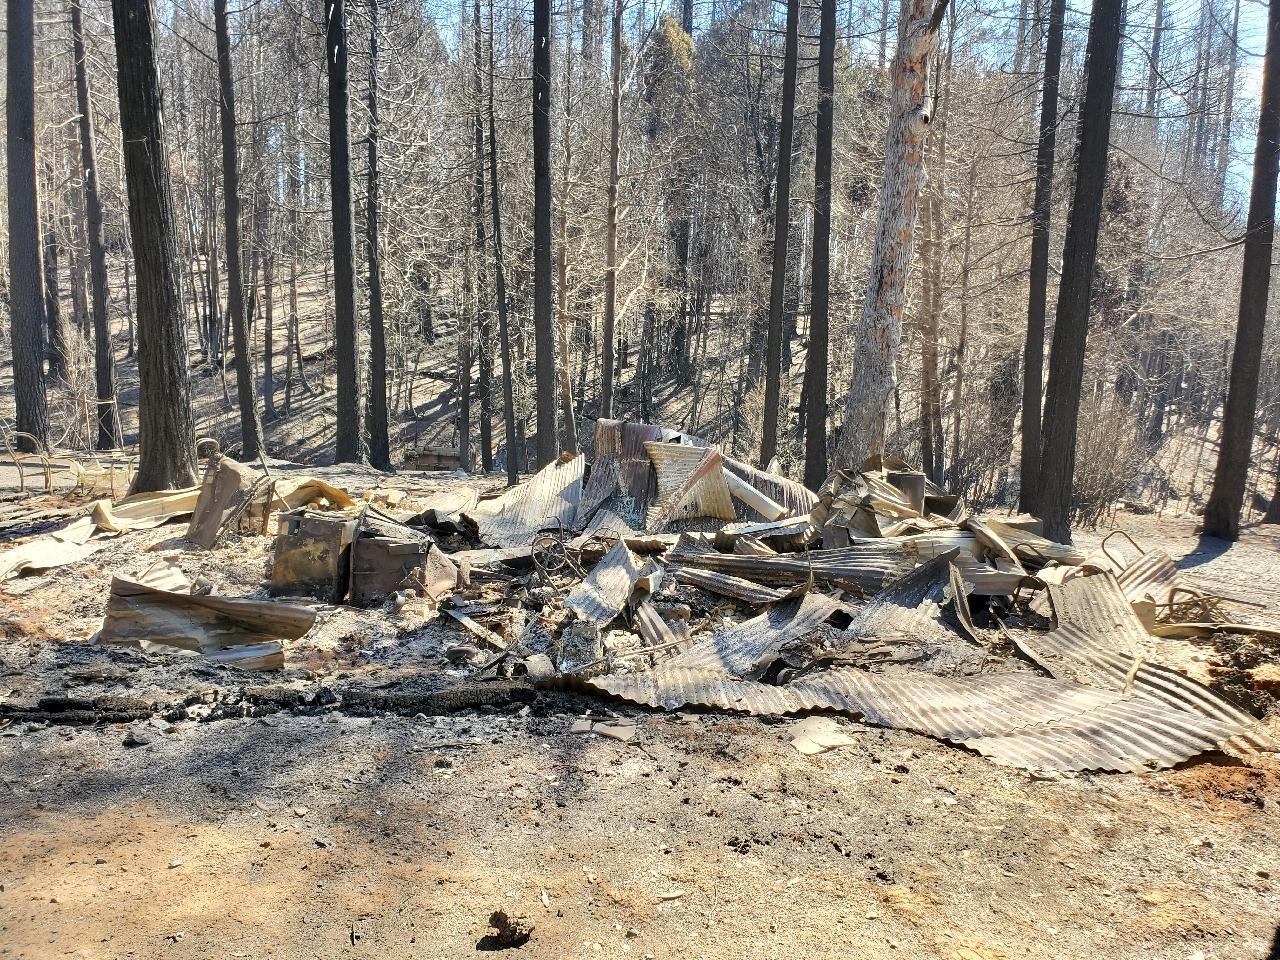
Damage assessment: destroyed